Ludwig Devrient

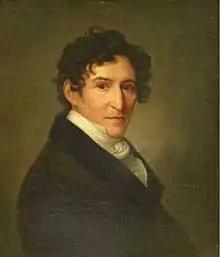
Ludwig Devrient (1831), by Christoph Wilhelm Wohlien

Ludwig Devrient (15 December 178430 December 1832) was a German actor, noted for his playing in the works of Shakespeare and Schiller.